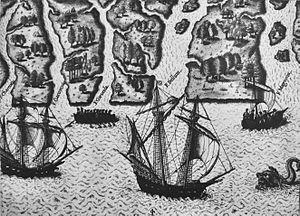
Jean Randier, né le 13 juillet 1926 à Houilles et mort le 29 octobre 2003 à Saint-Aulaye, est un capitaine de marine marchande, historien maritime, expert d'antiquités de marine français et auteur d'ouvrages et de romans de l'histoire maritime et du monde de la mer.
Jean Ribault, ou Ribaut, né à Dieppe en 1520 et exécuté par les soldats de l'amiral espagnol Pedro Menéndez de Avilés à Fort Caroline en Floride française le 12 octobre 1565, est un capitaine de la marine et un explorateur français.
La Floride française est un territoire colonial éphémère créé par des Huguenots français au XVIᵉ siècle. Après trois expéditions en 1562, 1564 et 1565, les Français ont renoncé à coloniser la Floride. Il s'étaient établis notamment le long de la « rivière de May », où ils avaient construit le bastion de Charlesfort.